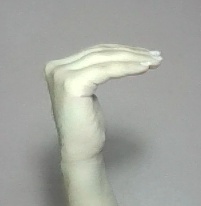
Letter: haa